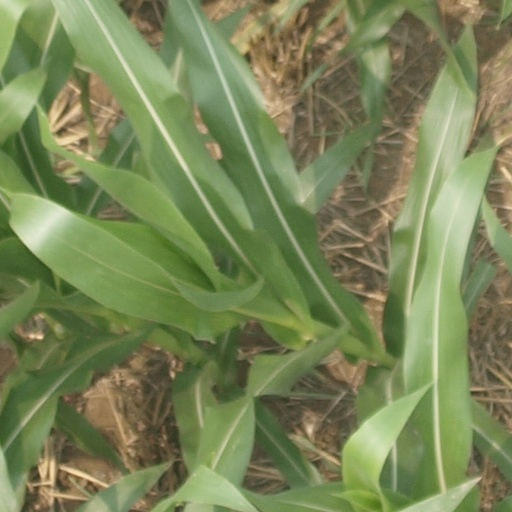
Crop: maize; corn